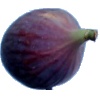
Label: Fig 1